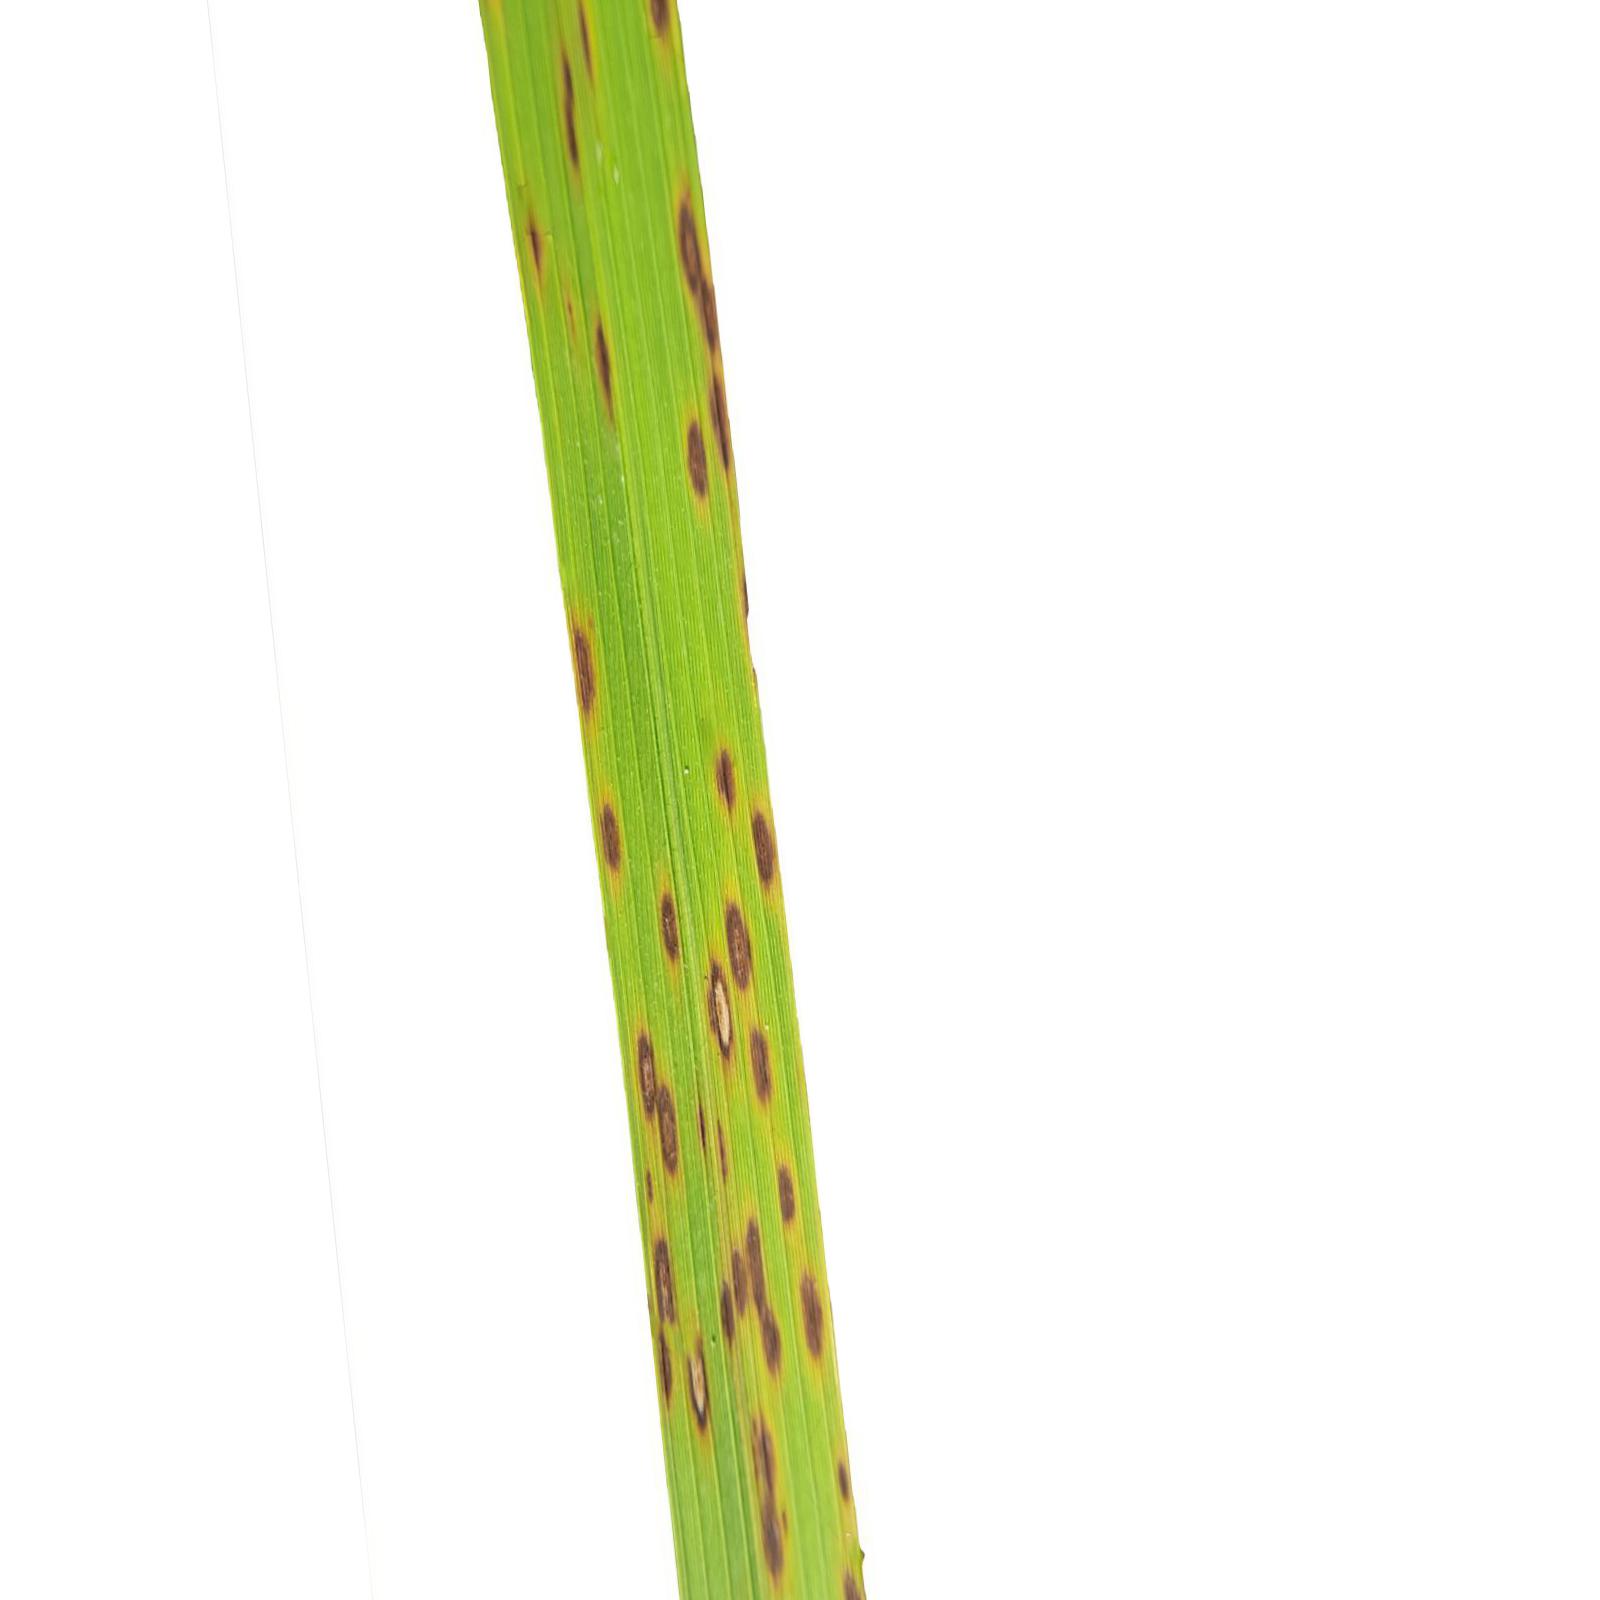
Nhãn: Bệnh Đốm Nâu ( Brown spot )